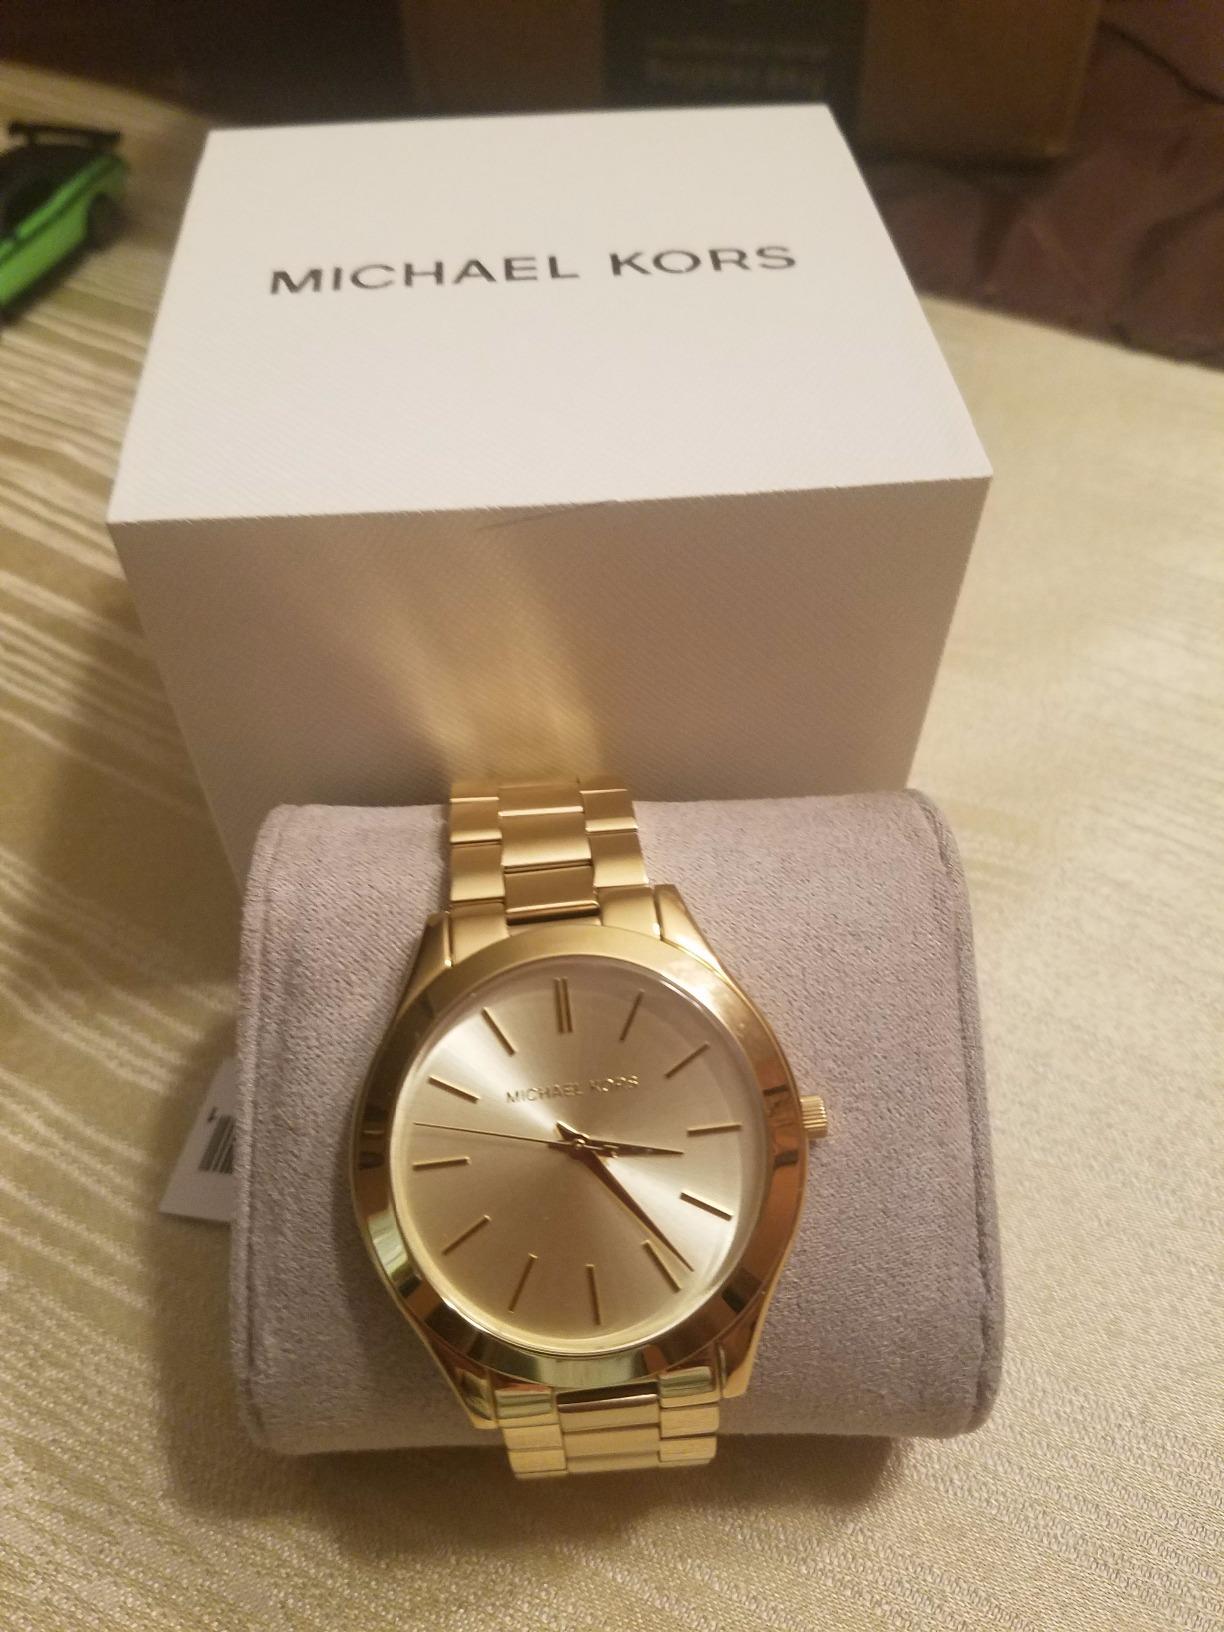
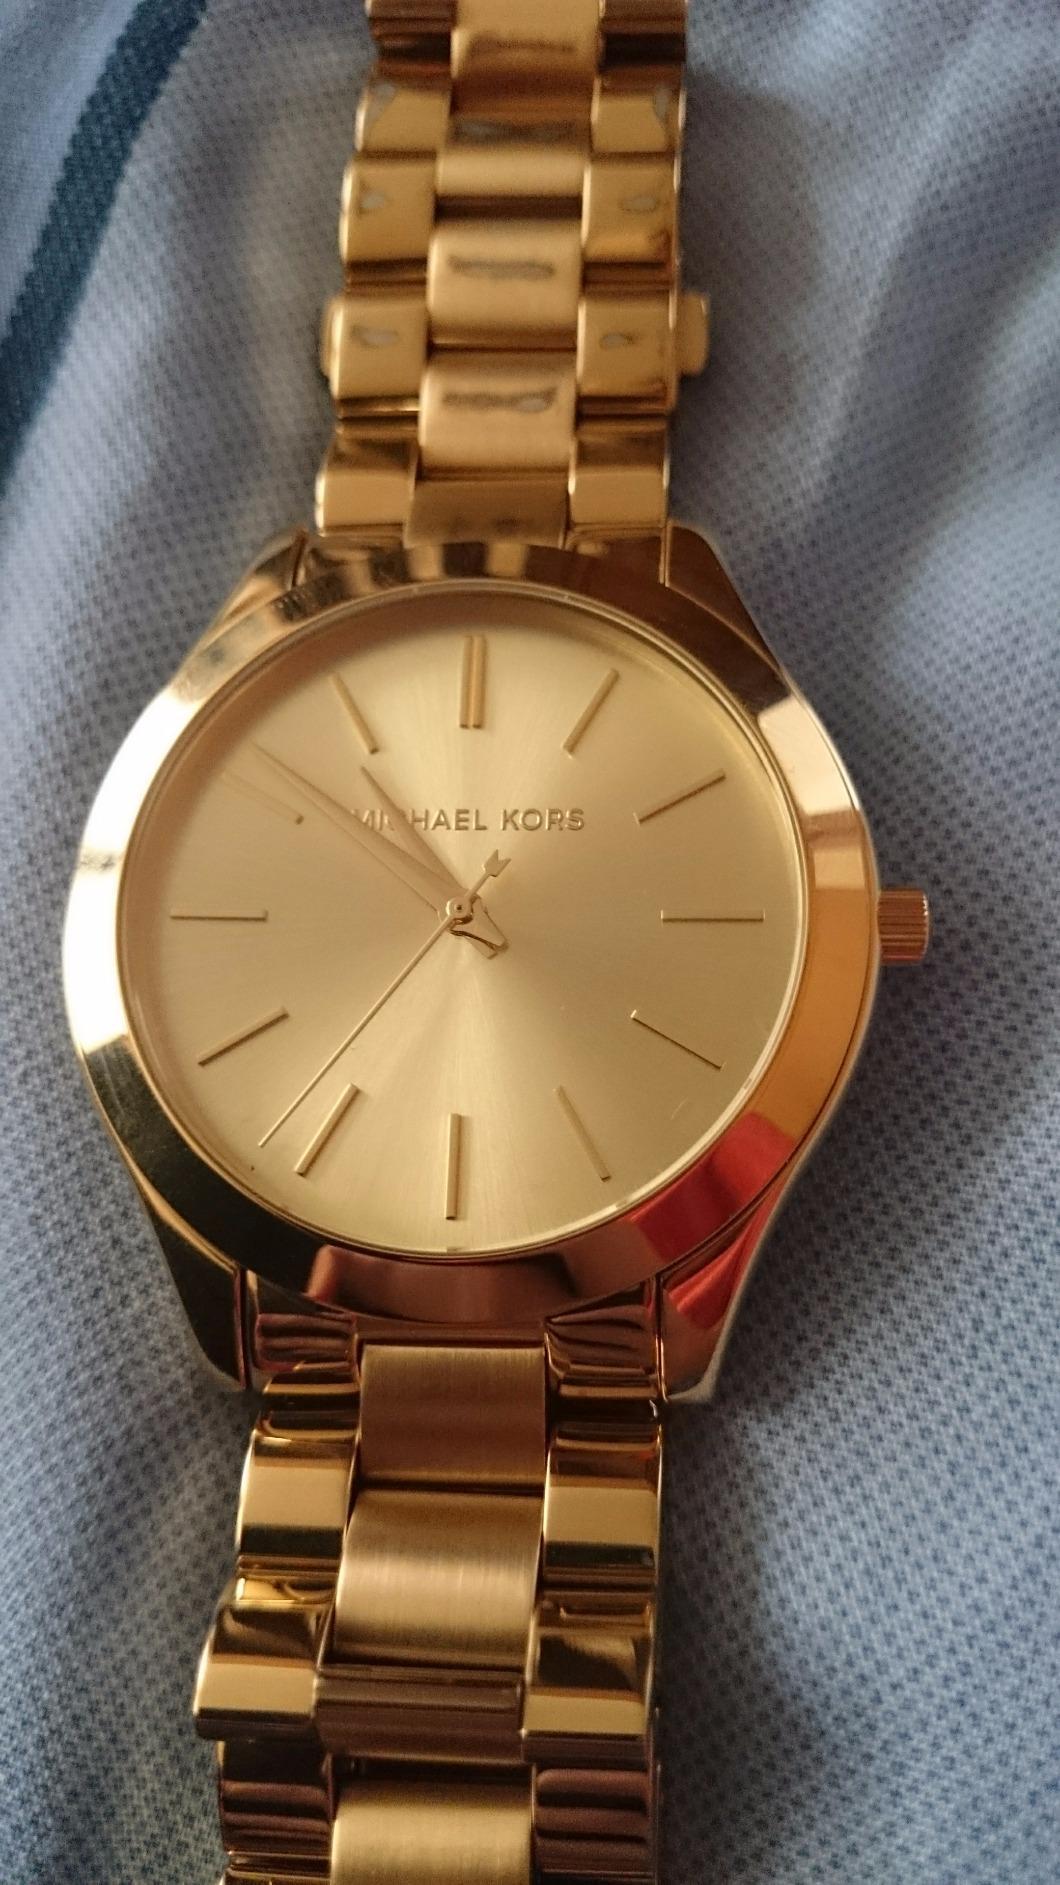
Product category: accessories_watch
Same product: yes